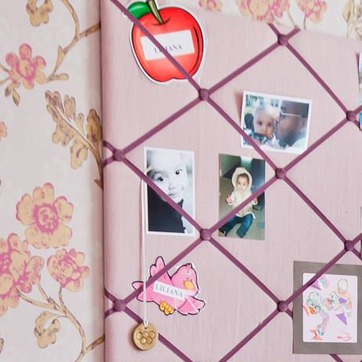
Material: paper